Ford Corsair

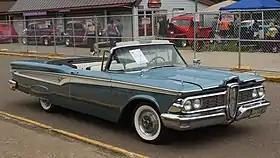
1959 Edsel Corsair Convertible

The unrelated Edsel Corsair was produced by the former Mercury-Edsel-Lincoln Division of the Ford Motor Company in the United States and sold under its Edsel marque in 1958 and 1959.